Henry Pedris

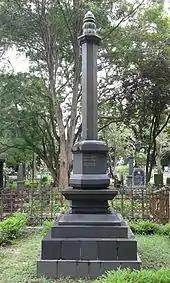
Captain Henry Pedris Tomb at Kanatte Cemetery.

Following his arrest, Pedris brought before a Field General Court Martial at the Headquarters of the General Officer Commanding, Ceylon in Malay Street, Slave Island on 1 July 1915. The Court Martial Board was made up of British officers of 17th Panjab Regiment and Pedris was defended by Advocate L. H. de Alwis. He was accused of "treason by levying war against Our Lord, the King" by means of "levying war by firing two revolver rounds into the air!". The Field General Court Martial quickly found Pedris guilty of the charge of treason and sentenced to death. The date of the execution was set for 7 July 1915 without any form of appeal.